All Saints Church, Kedleston

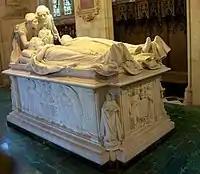
Tomb of the Marquess Curzon of Kedleston and his wife Mary in the Kedleston Chapel

In the church are 35 monuments to the Curzon family; these include free-standing tombs, wall monuments and floor tablets. They date from the 13th to the 20th centuries. The largest is a free-standing tomb in the Kedleston Chapel. It bears the effigies of the 1st Marquess Curzon of Kedleston, who died in 1925, and his first wife Mary, for whom the chapel was built and who died in 1906 at the age of 36. It is a table tomb in white marble; two angels holding the crown of life lean over the effigies. The memorial was designed by Sir Bertram Mackennal.